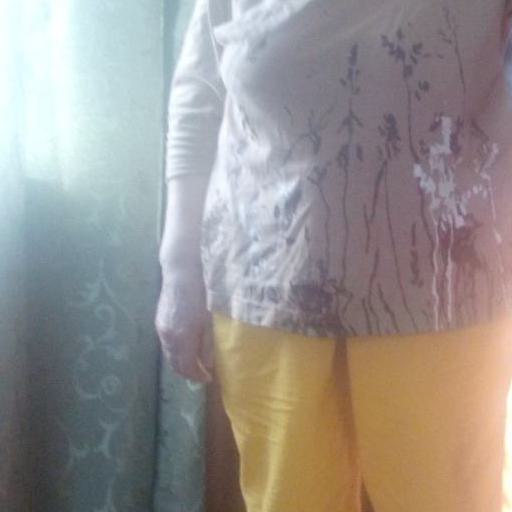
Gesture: no_gesture